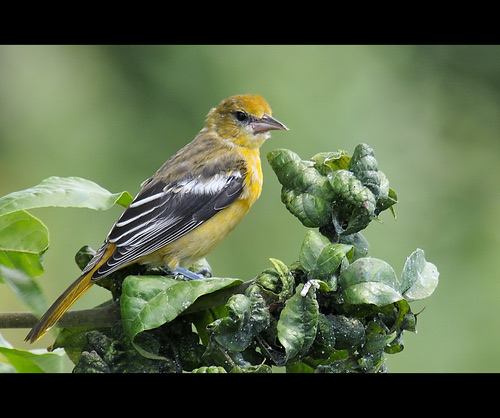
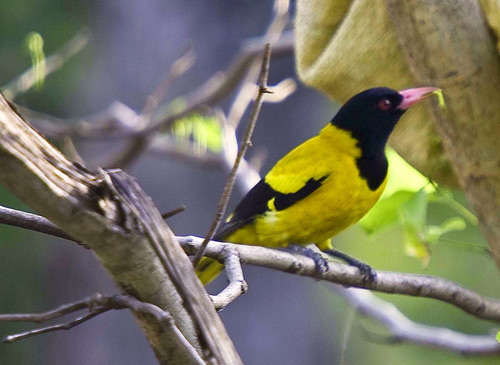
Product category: misc
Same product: yes